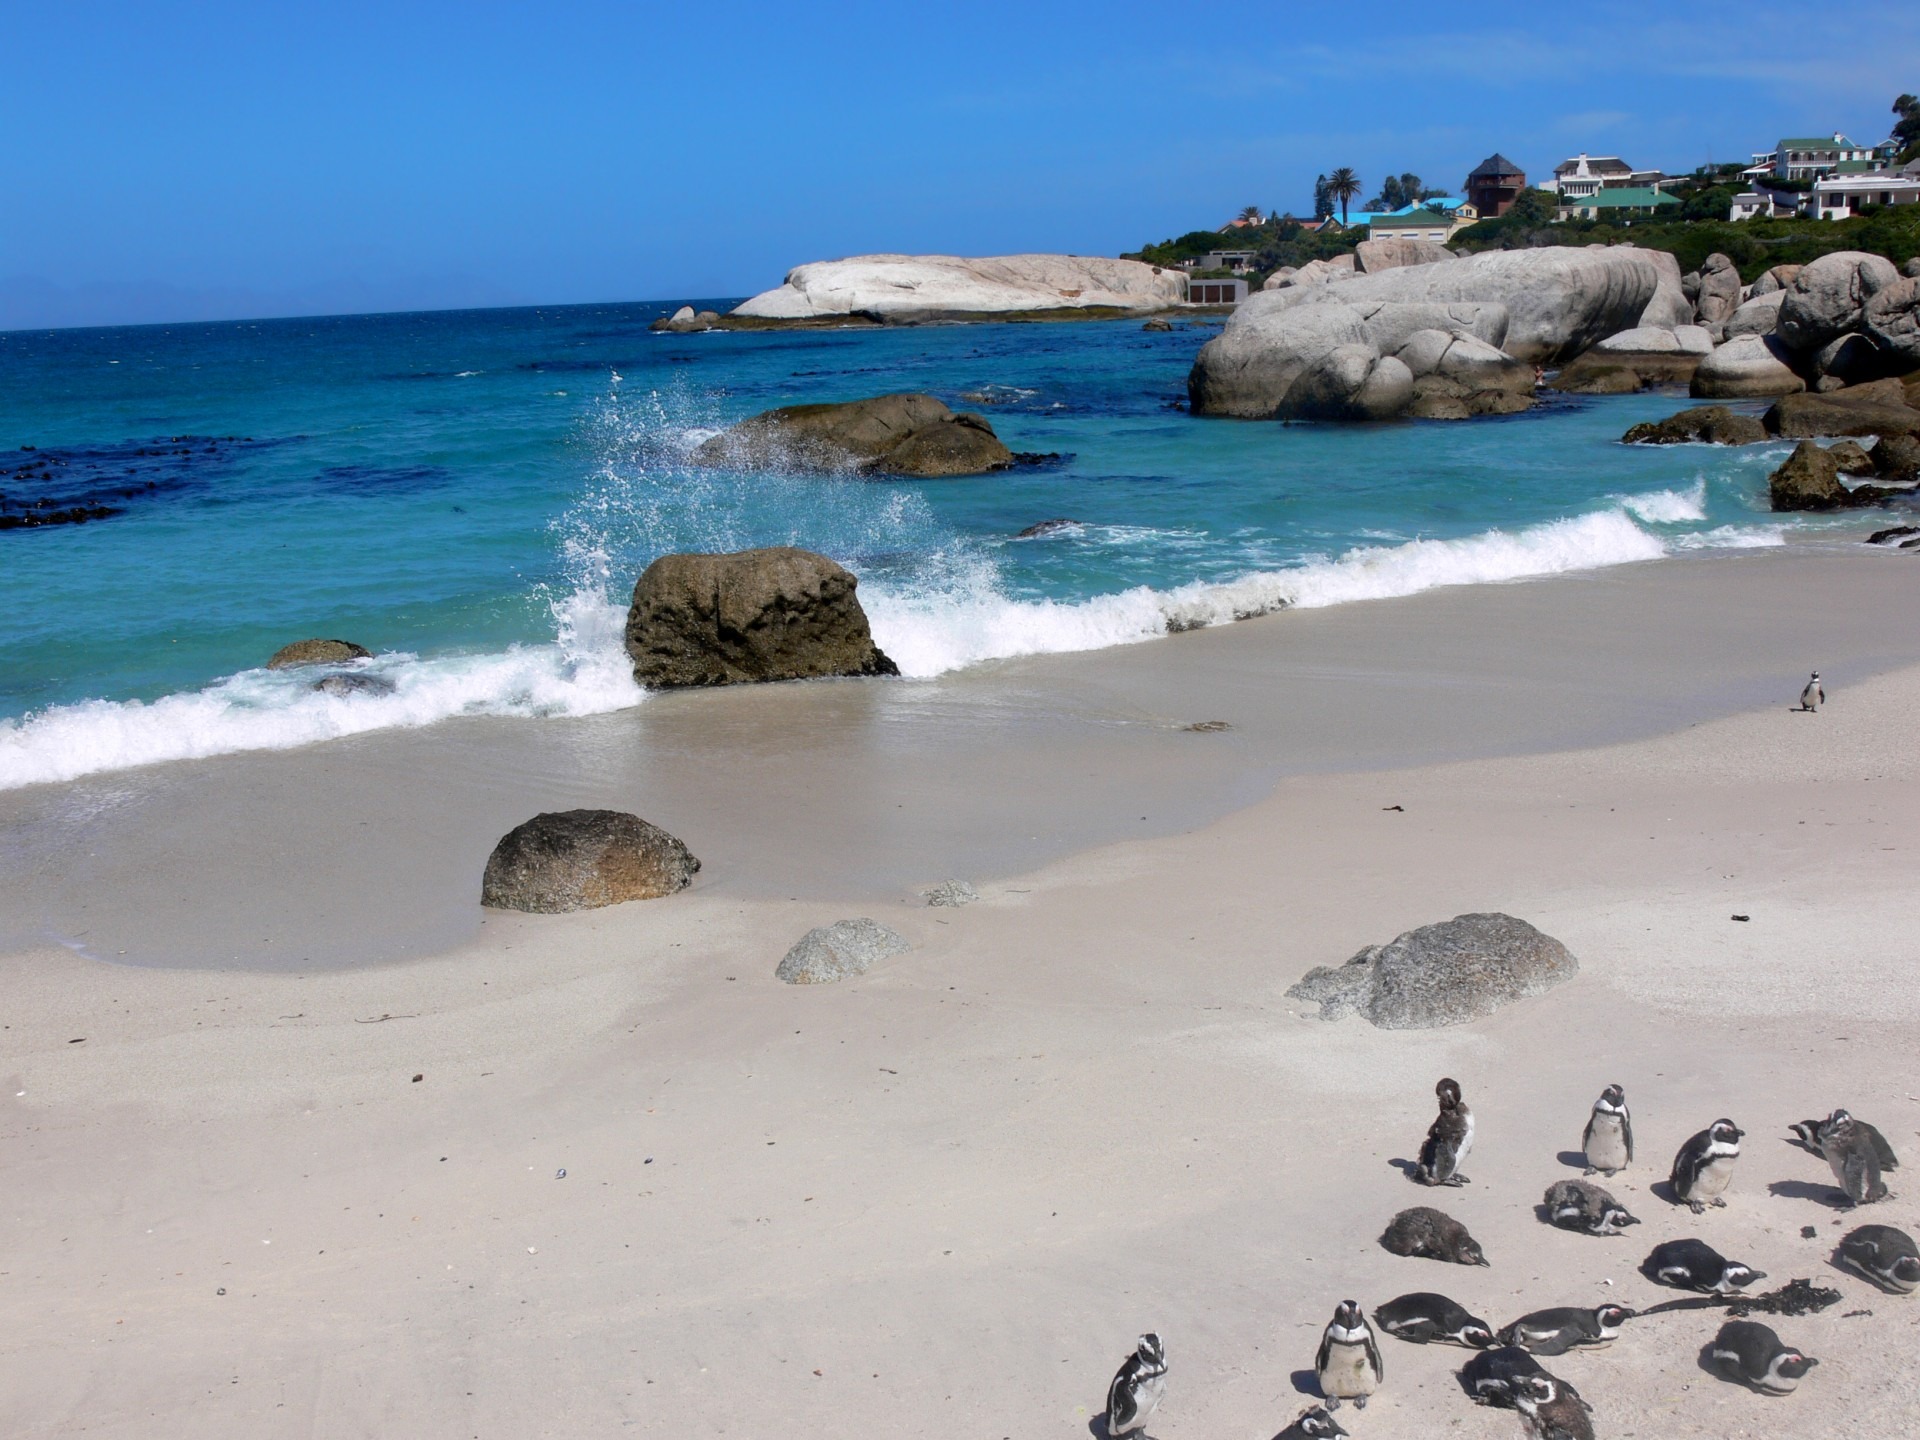
beach, sea, coast, water, sand, rock, ocean, sky, sun, shore, wave, vacation, cove, tranquil, tropical, peaceful, calm, bay, blue, material, penguin, body of water, rocks, waves, boulders, cape, sea spray, wind wave, jackass penguin